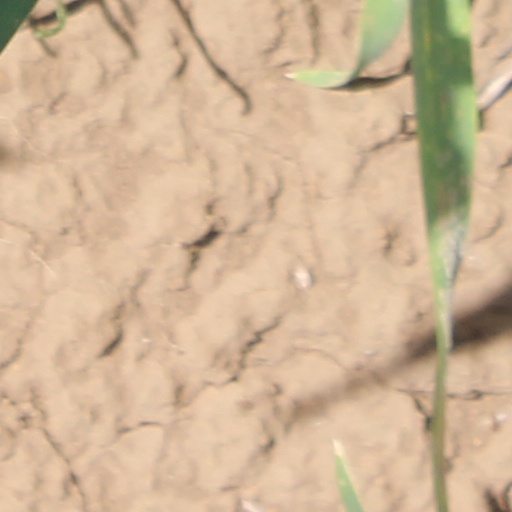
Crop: wheat